Alastair Layzell

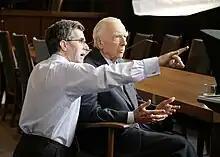
Alastair Layzell and veteran CBS newsman Walter Cronkite, Nuremberg 2007, for the ITV series Legacy of War

Alastair Layzell (born 28 June 1958) is an independent television producer who started his career as a reporter for Channel Television (the ITV contractor in the Channel Islands) and later served nine years as a deputy of the States of Jersey, becoming President of the Home Affairs Committee, President of the Jersey Transport Authority and Vice-president of the Planning & Environment Committee.